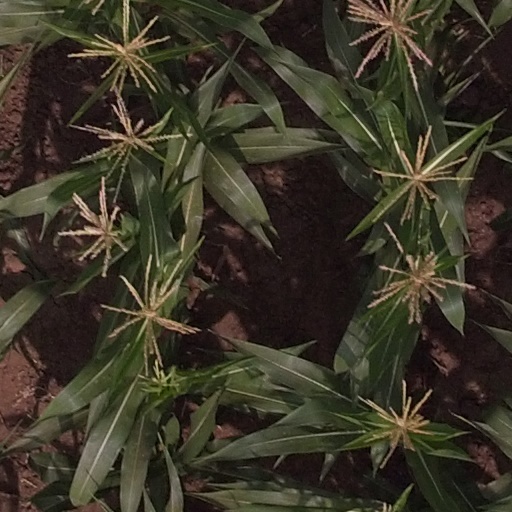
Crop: maize; corn